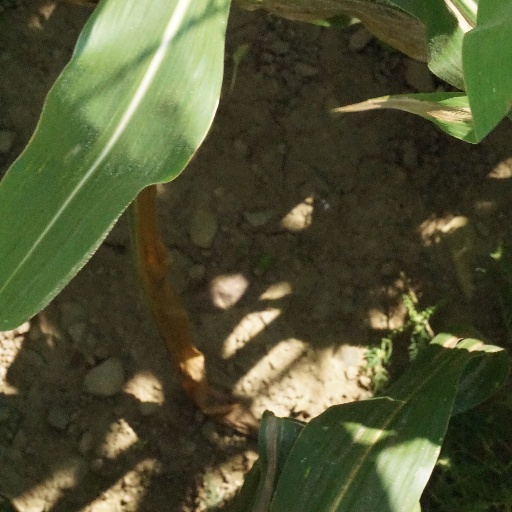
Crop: maize; corn